Dortmund Knappschaftskrankenhaus station

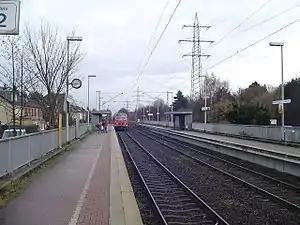

Dortmund Knappschaftskrankenhaus is a railway station in the Dortmund district of Brackel in the German state of North Rhine-Westphalia near the "Knappschaftskrankenhaus" (literally "miners' hospital"). It is classified by Deutsche Bahn as a category 6 station. It was opened on 26 May 1963 on the Welver–Sterkrade railway completed between Welver and the old Dortmund Süd (south) station by the Royal Westphalian Railway Company on 15 May 1876 and electrified on 25 May 1984.